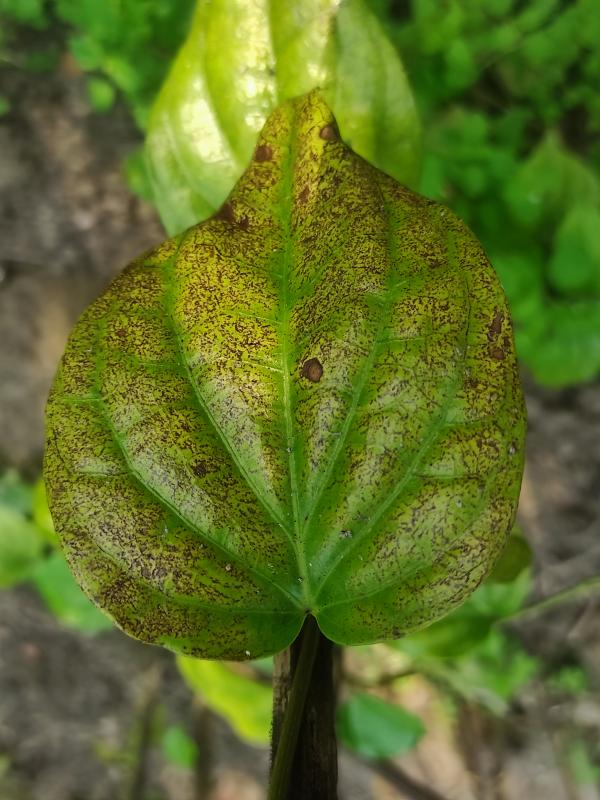
Label: Fungal_Brown_Spot_Disease